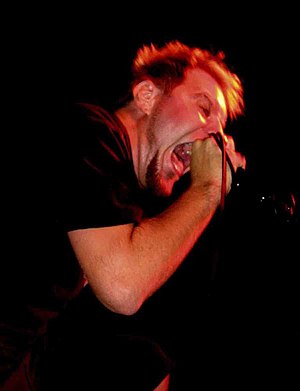
36 Crazyfists
Live i 2006
36 Crazyfists er et heavy metal band fra in Anchorage, Alaska. Bandets navn kommer fra Jackie Chan filmen "Jackie Chan and the 36 Crazy Fists". De har udgivet 7 studie albums: In the Skin, Bitterness the Star, A Snow Capped Romance, Rest Inside the Flames, The Tide and Its Takers, Collisions and Castaways, and Time and Trauma.